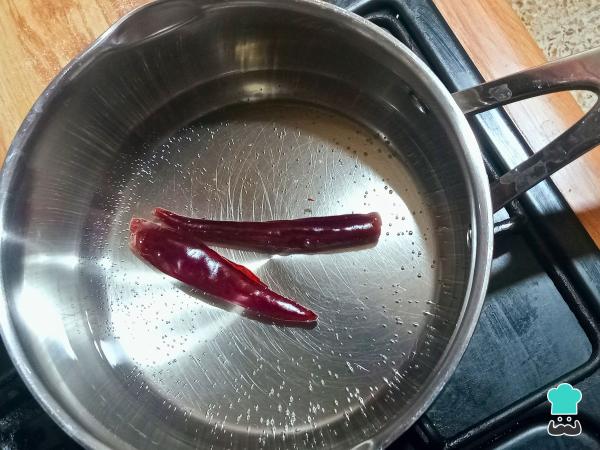
Suaviza los chiles remojándolos en agua caliente por 10 minutos. Previamente retira los rabos, venas y semillas.Truco: si te gustan los guisos muy picantes, puedes agregar más chiles a la receta desde el inicio. Con estas cantidades únicamente estaremos dando sabor al chicharrón.